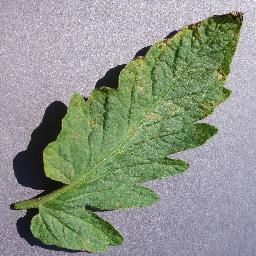
Label: Tomato___Septoria_leaf_spot